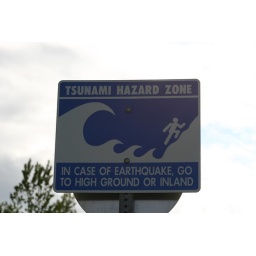
We saw these signs whenever we were near the coast